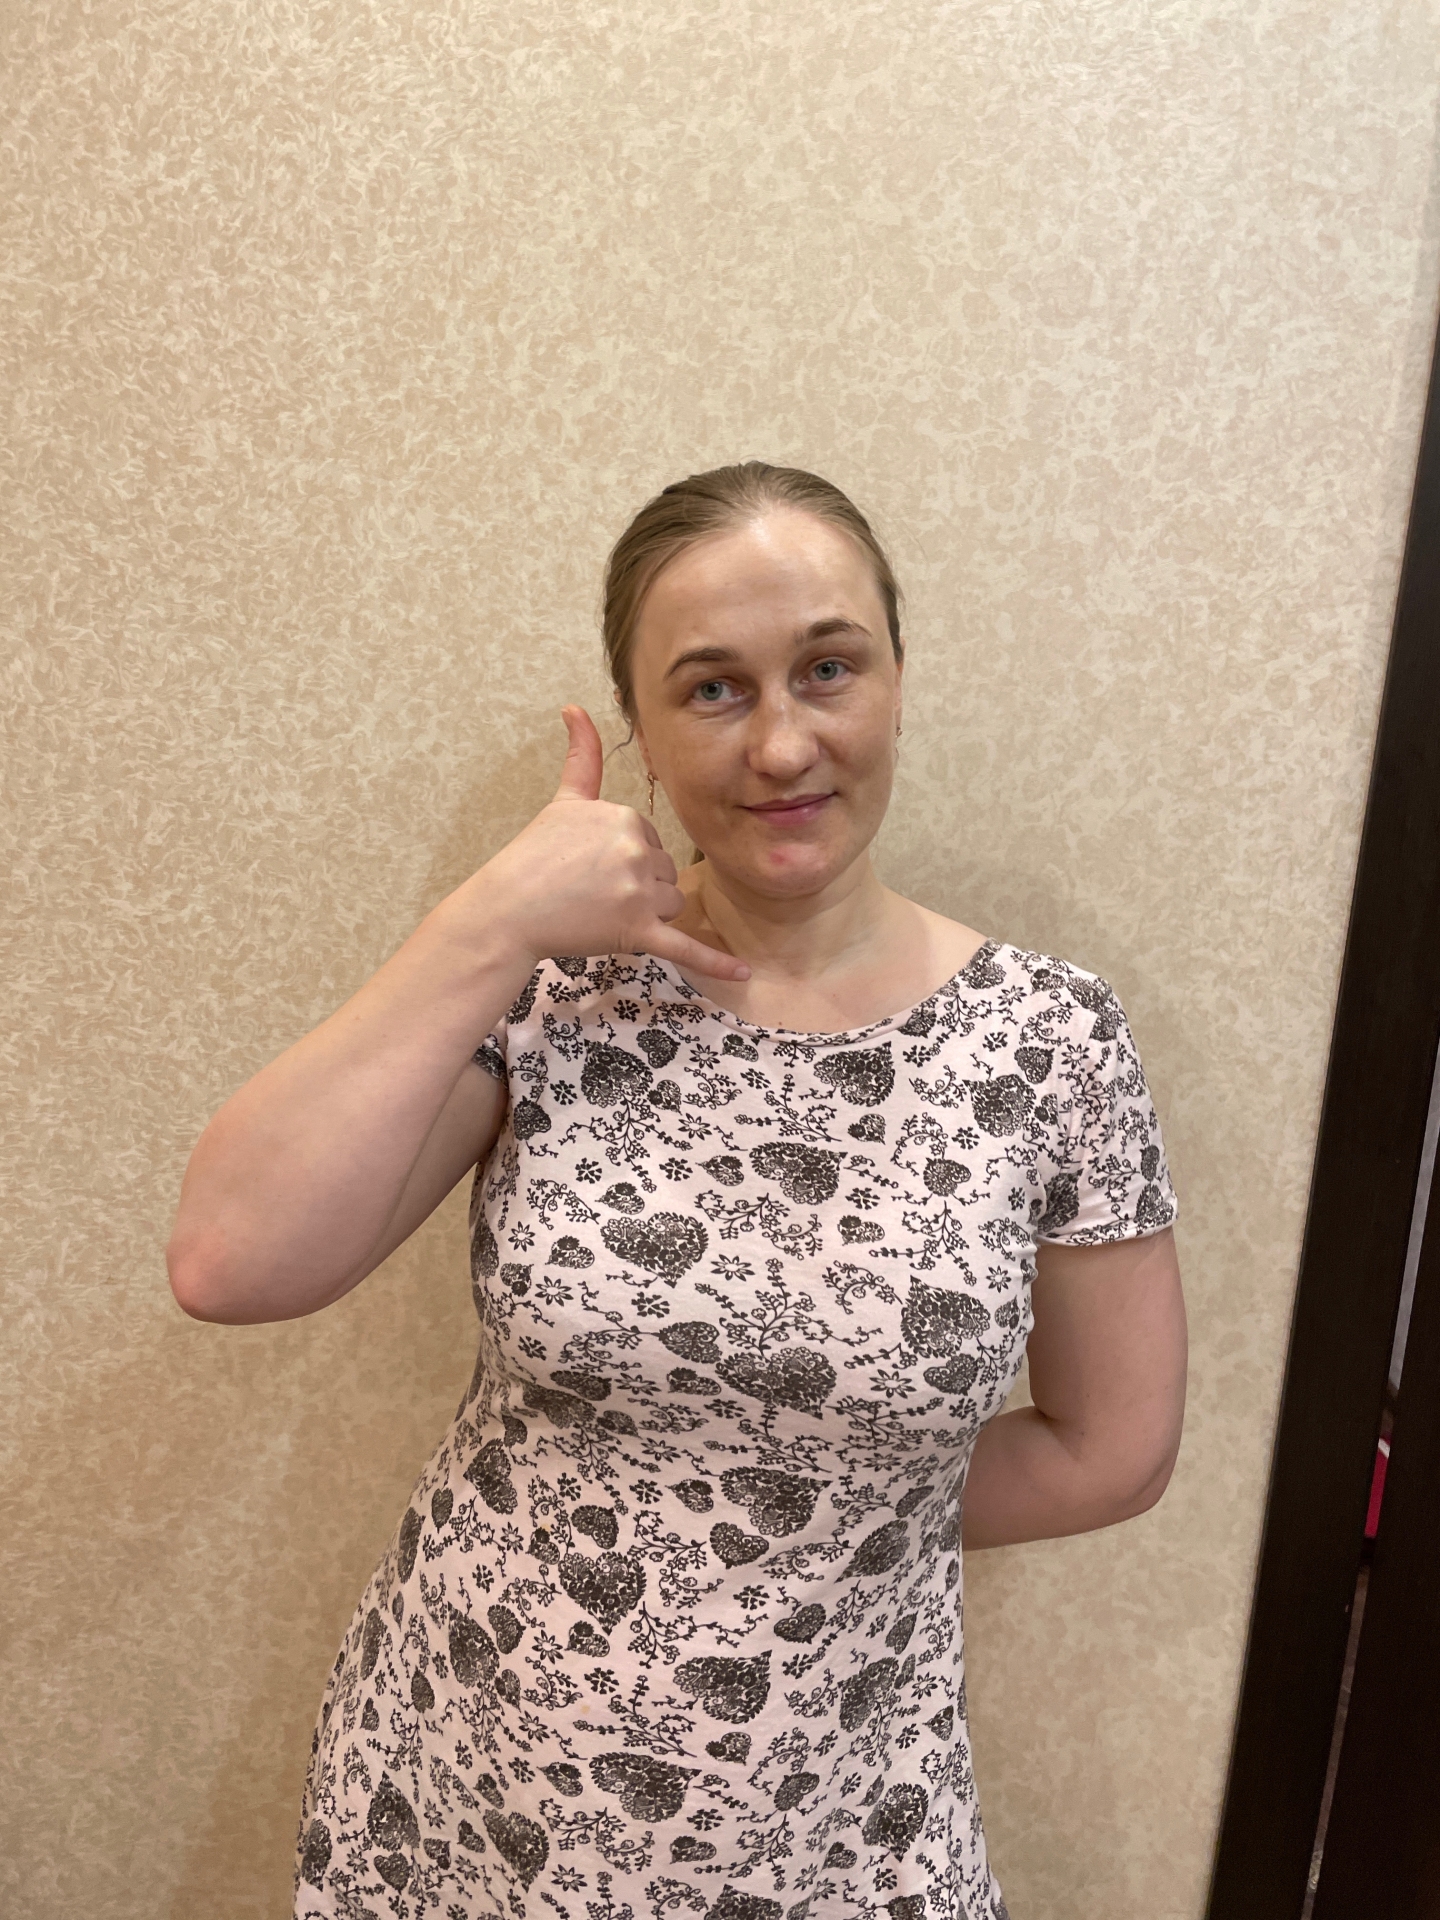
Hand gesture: call